Arrazola

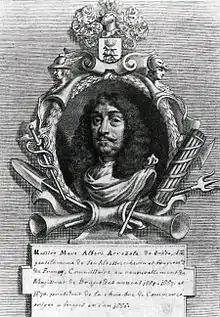
Marc-Albert Arrazola (1612–1674)

The surname Arrazola ("also written as: de Arrazola, Arraçola, Arazola, Arazzola, etc.") traces back to the Gipuzkoa province of Spain and stems from an historic family of lower Spanish nobility. A number of its members fulfilled high governmental, administrative and military functions in the Spanish Empire. While still present in current day Spain, name-bearers can also be found in Colombia, Mexico and Belgium.